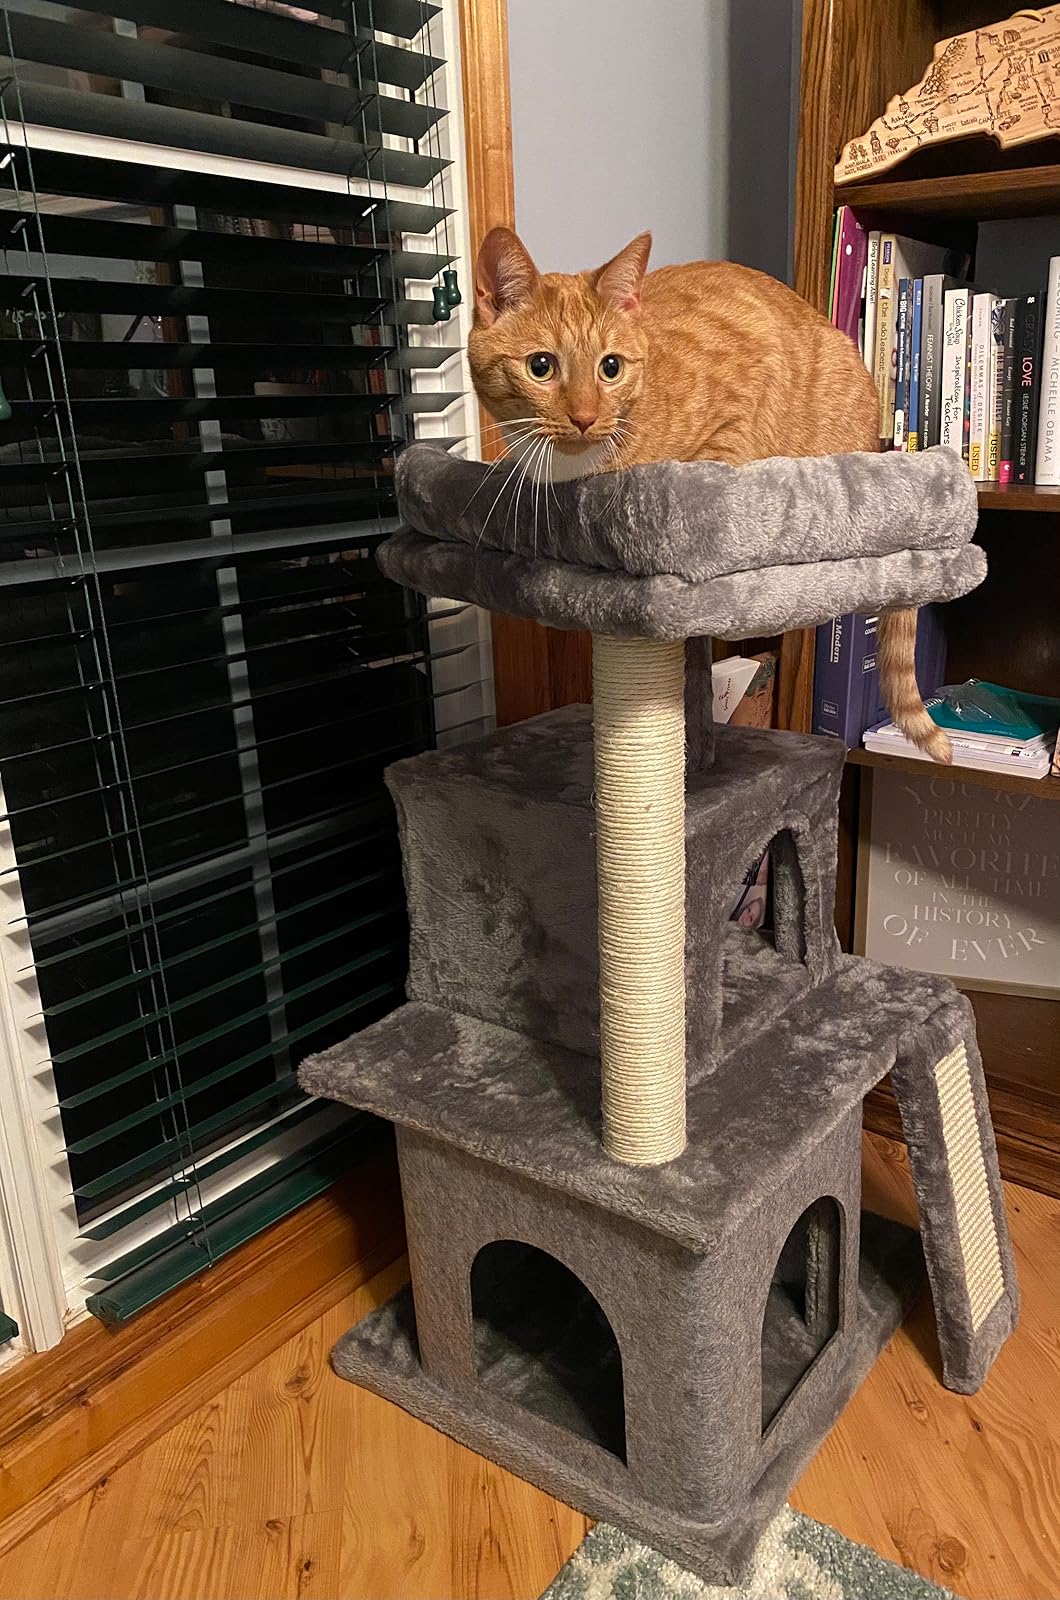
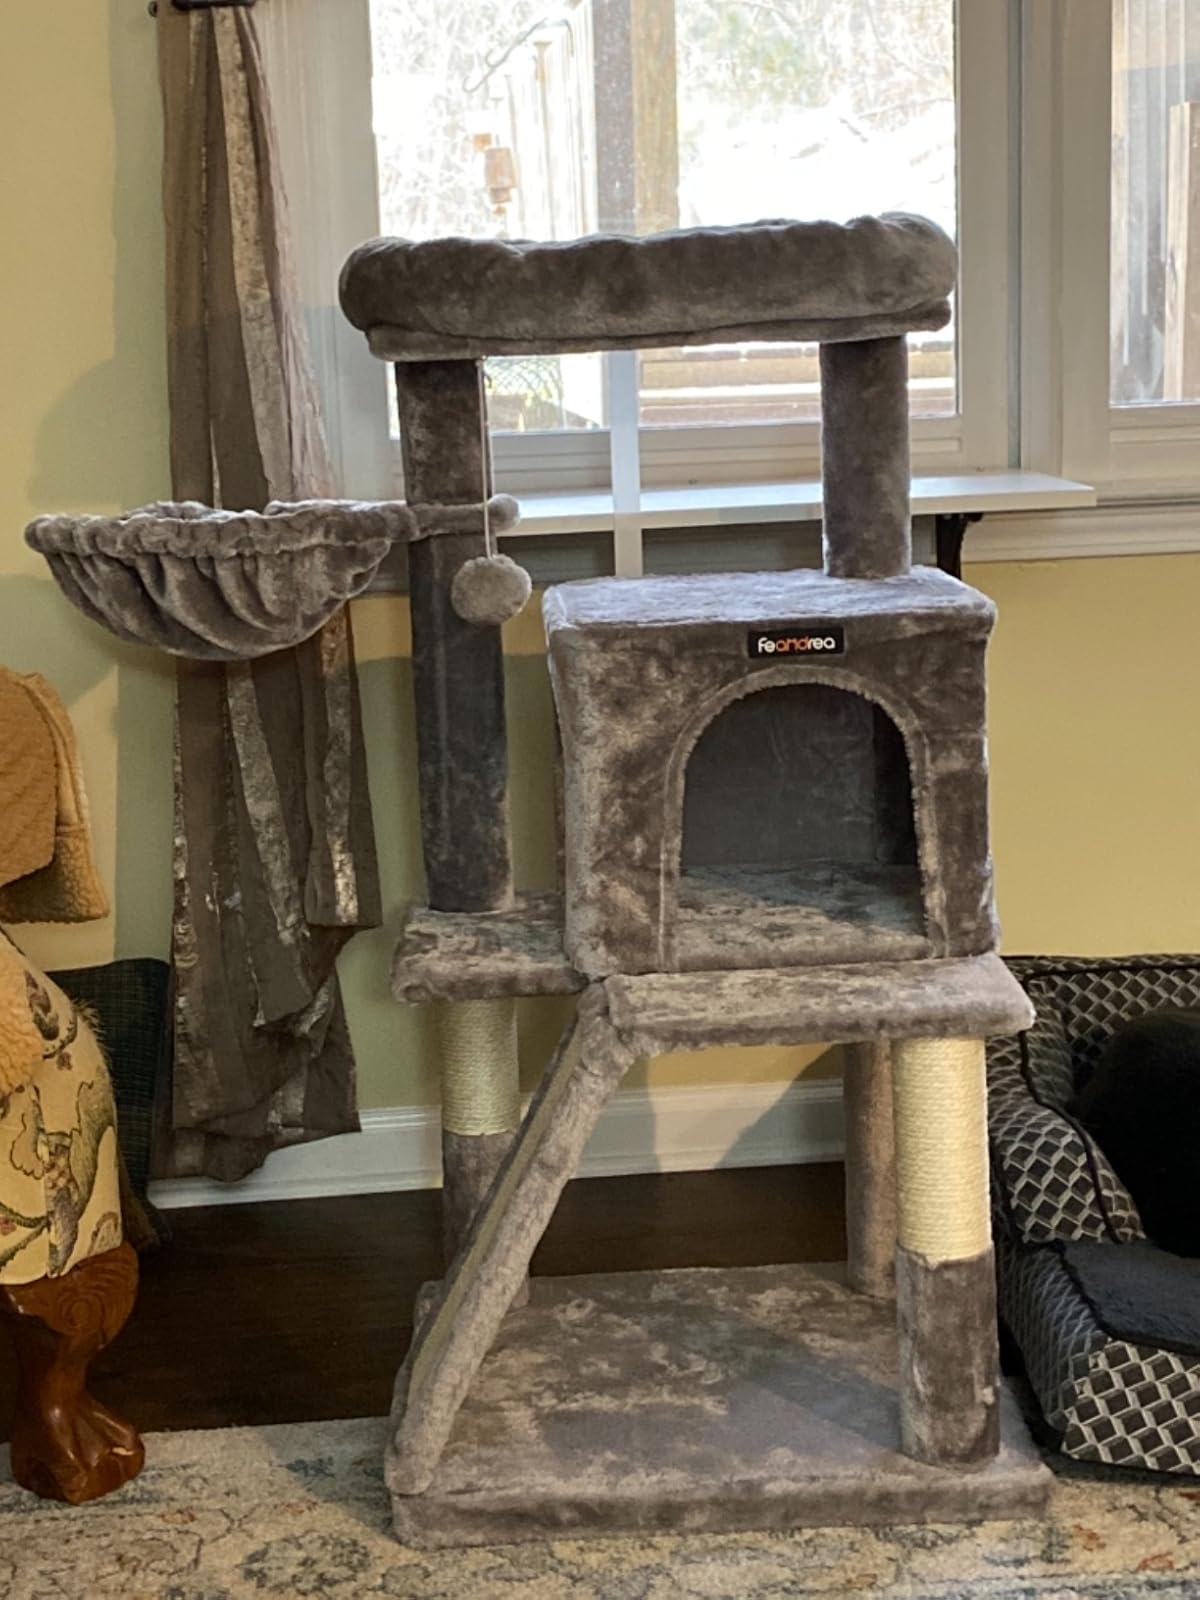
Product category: items_cat tree
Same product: no